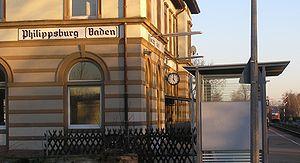
Philippsburg est une petite ville d'Allemagne, située dans l'arrondissement de Karlsruhe dans le Bade-Wurtemberg.